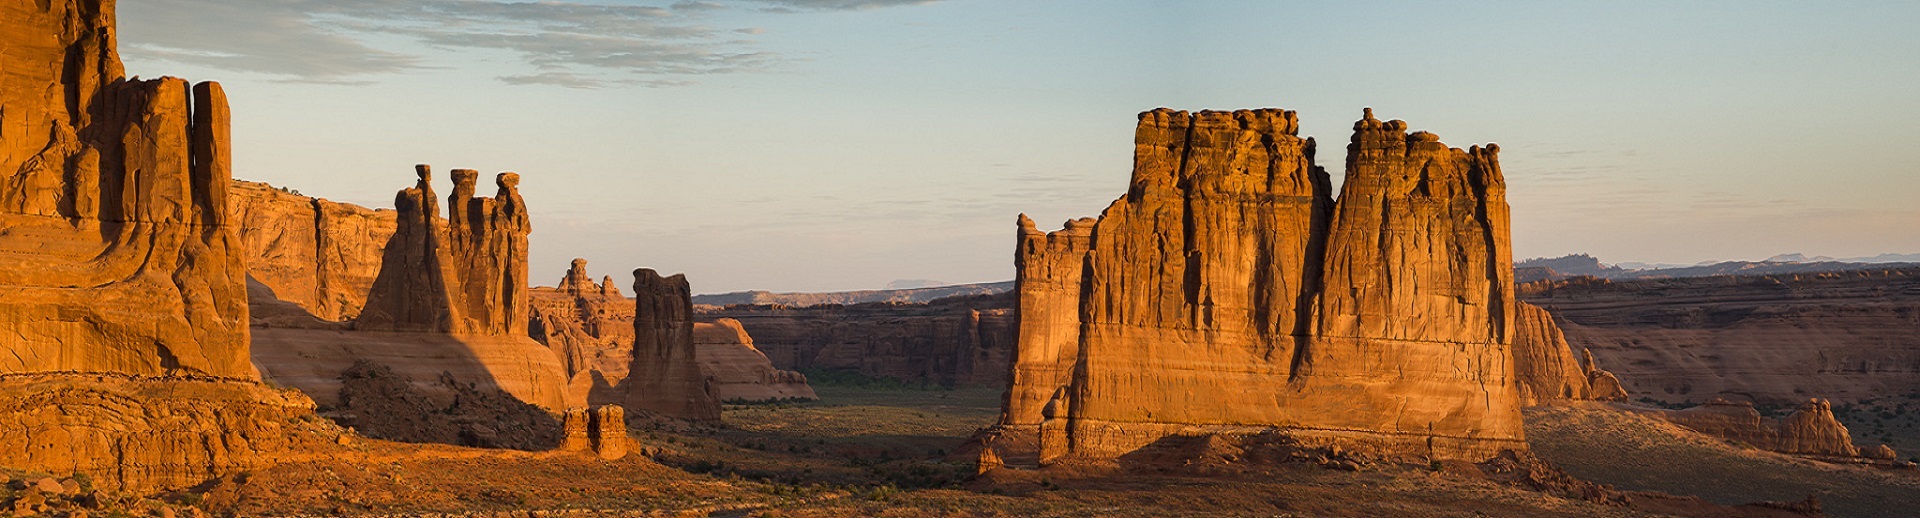
landscape, nature, rock, desert, sandstone, valley, formation, arch, scenic, scenery, usa, canyon, colorful, tourism, terrain, national park, erosion, outdoors, geology, temple, utah, badlands, plateau, arches national park, wadi, butte, rock formations, landform, natural environment, geographical feature